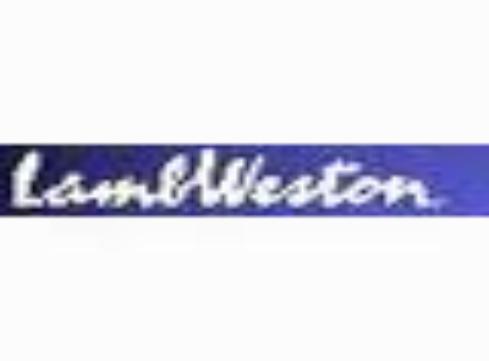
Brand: Lamb Weston
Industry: Food